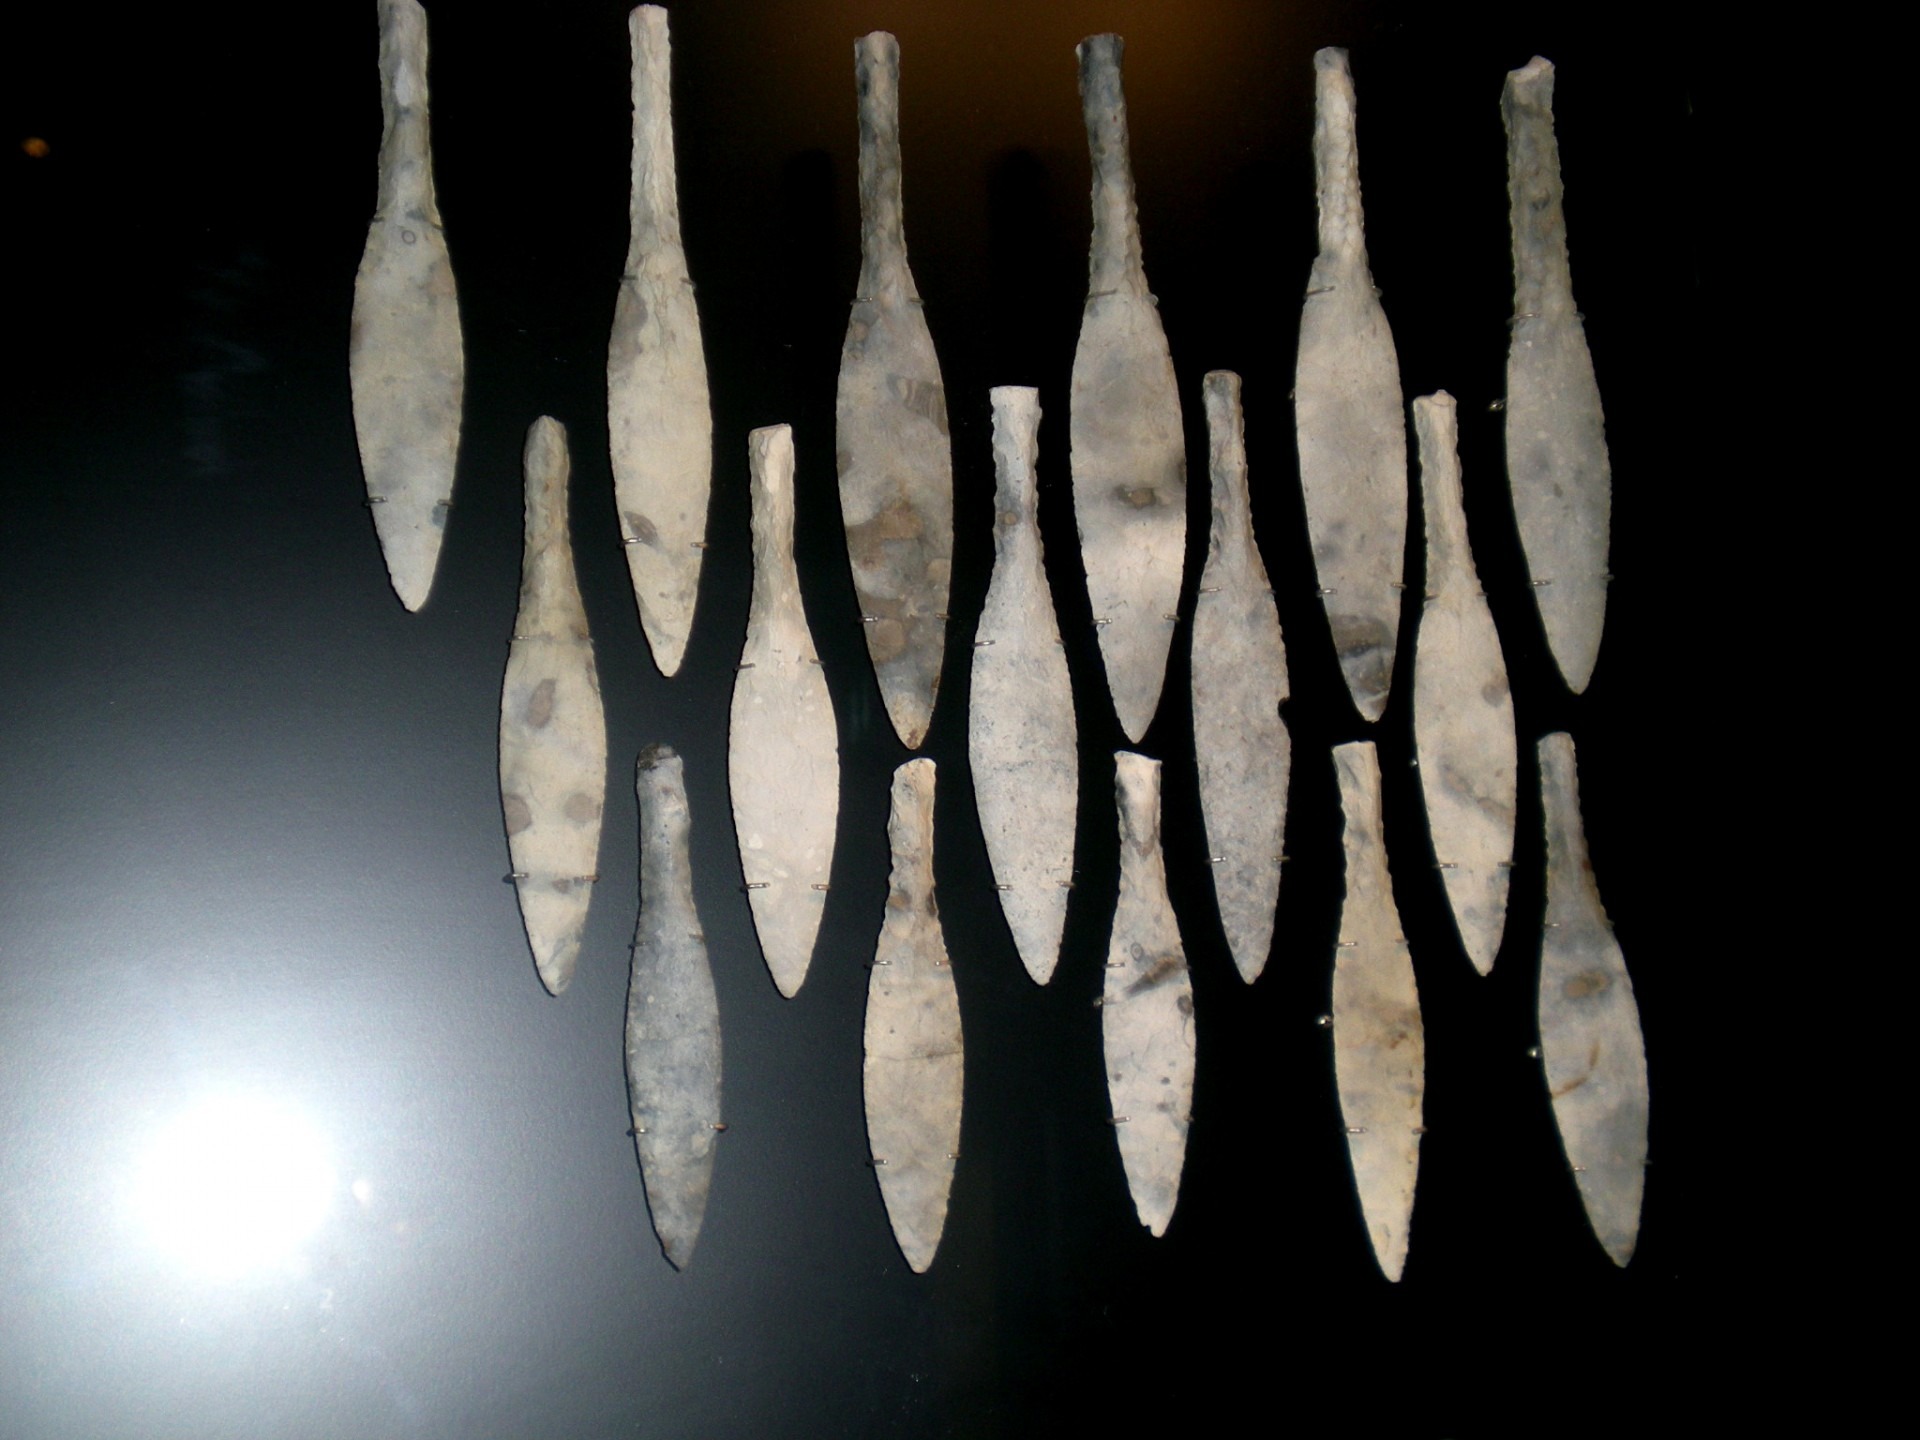
wing, light, museum, primitive, ancient, lighting, weapon, sword, display, weapons, historical, viking, celtic, scandinavian, accessory, era, precious, spear, stone age